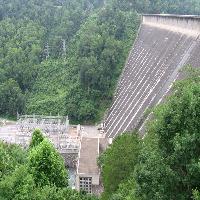
Weather: cloudy or overcast